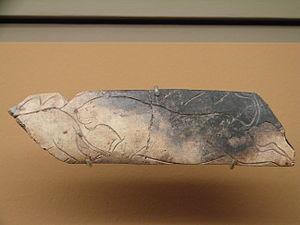
Os gravé figurant une frise de lions. Excavé à la grotte de la Vache (Ariège, France). Exposé au Musée des Antiquités Nationales, Saint-Germain-en-Laye (Yvelines, France).Photo complémentaire
La grotte de la Vache, petite grotte située sur la commune d'Alliat en Ariège, est un site archéologique du Paléolithique supérieur qui a livré des vestiges et des œuvres d'art mobilier du Magdalénien.